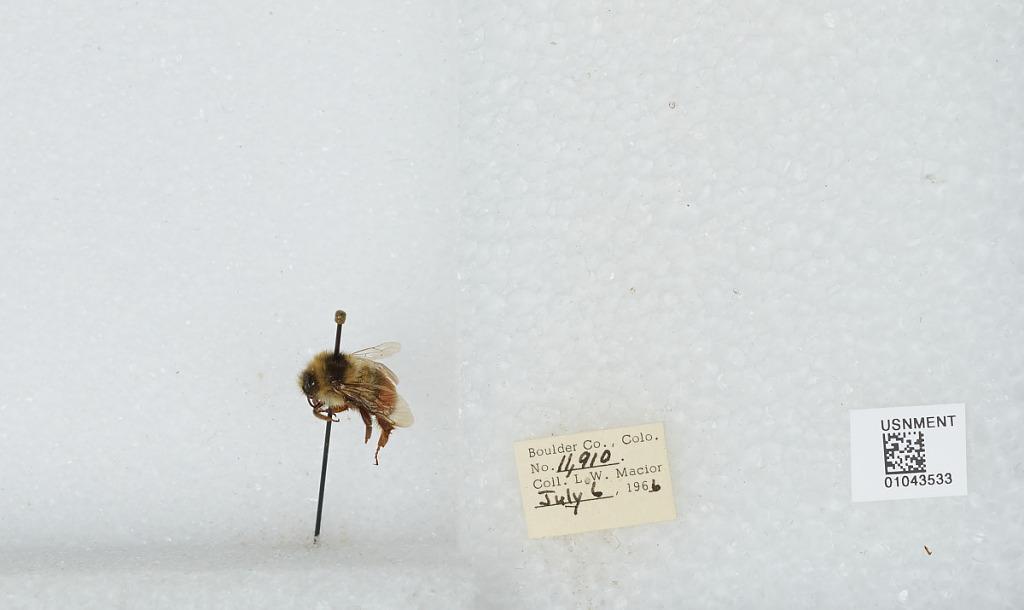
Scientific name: Bombus (Pyrobombus) bifarius Cresson
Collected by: L. Macior
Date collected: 1966-7-6
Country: United States
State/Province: Colorado
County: Boulder
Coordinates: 40.0017, -105.308